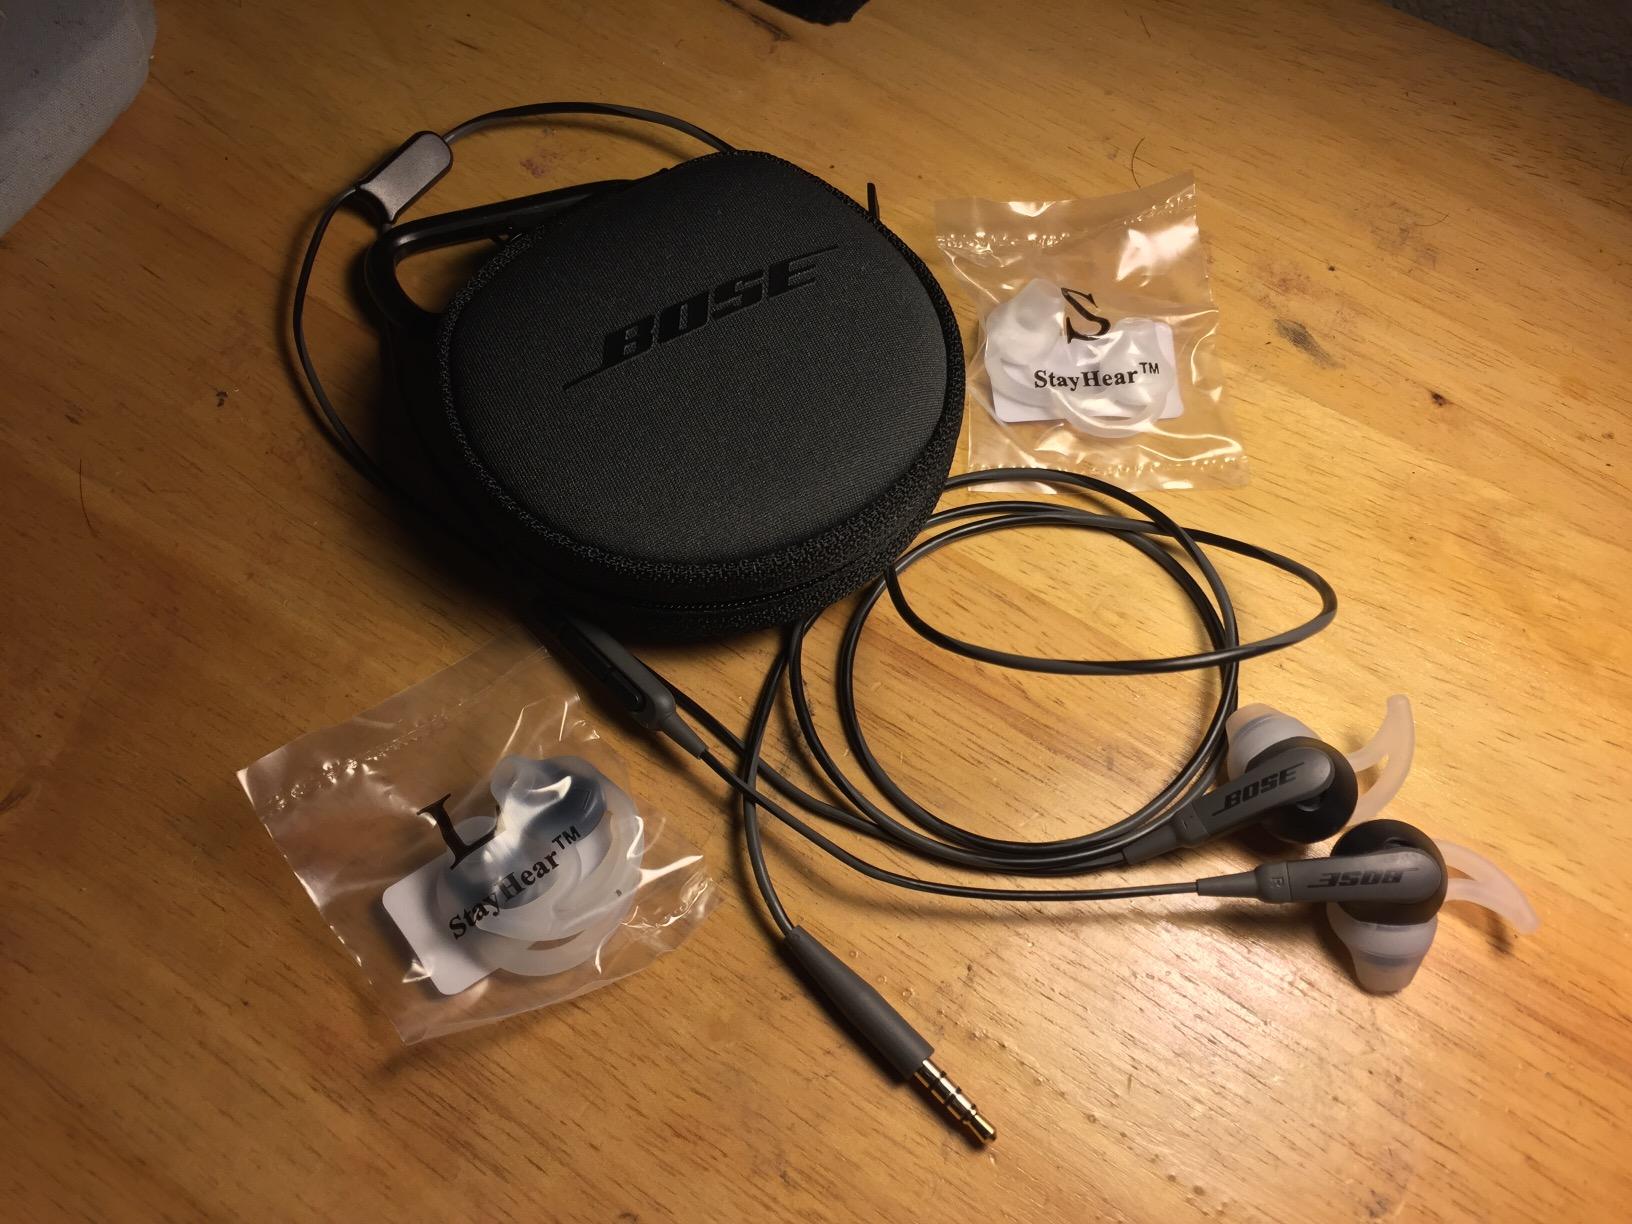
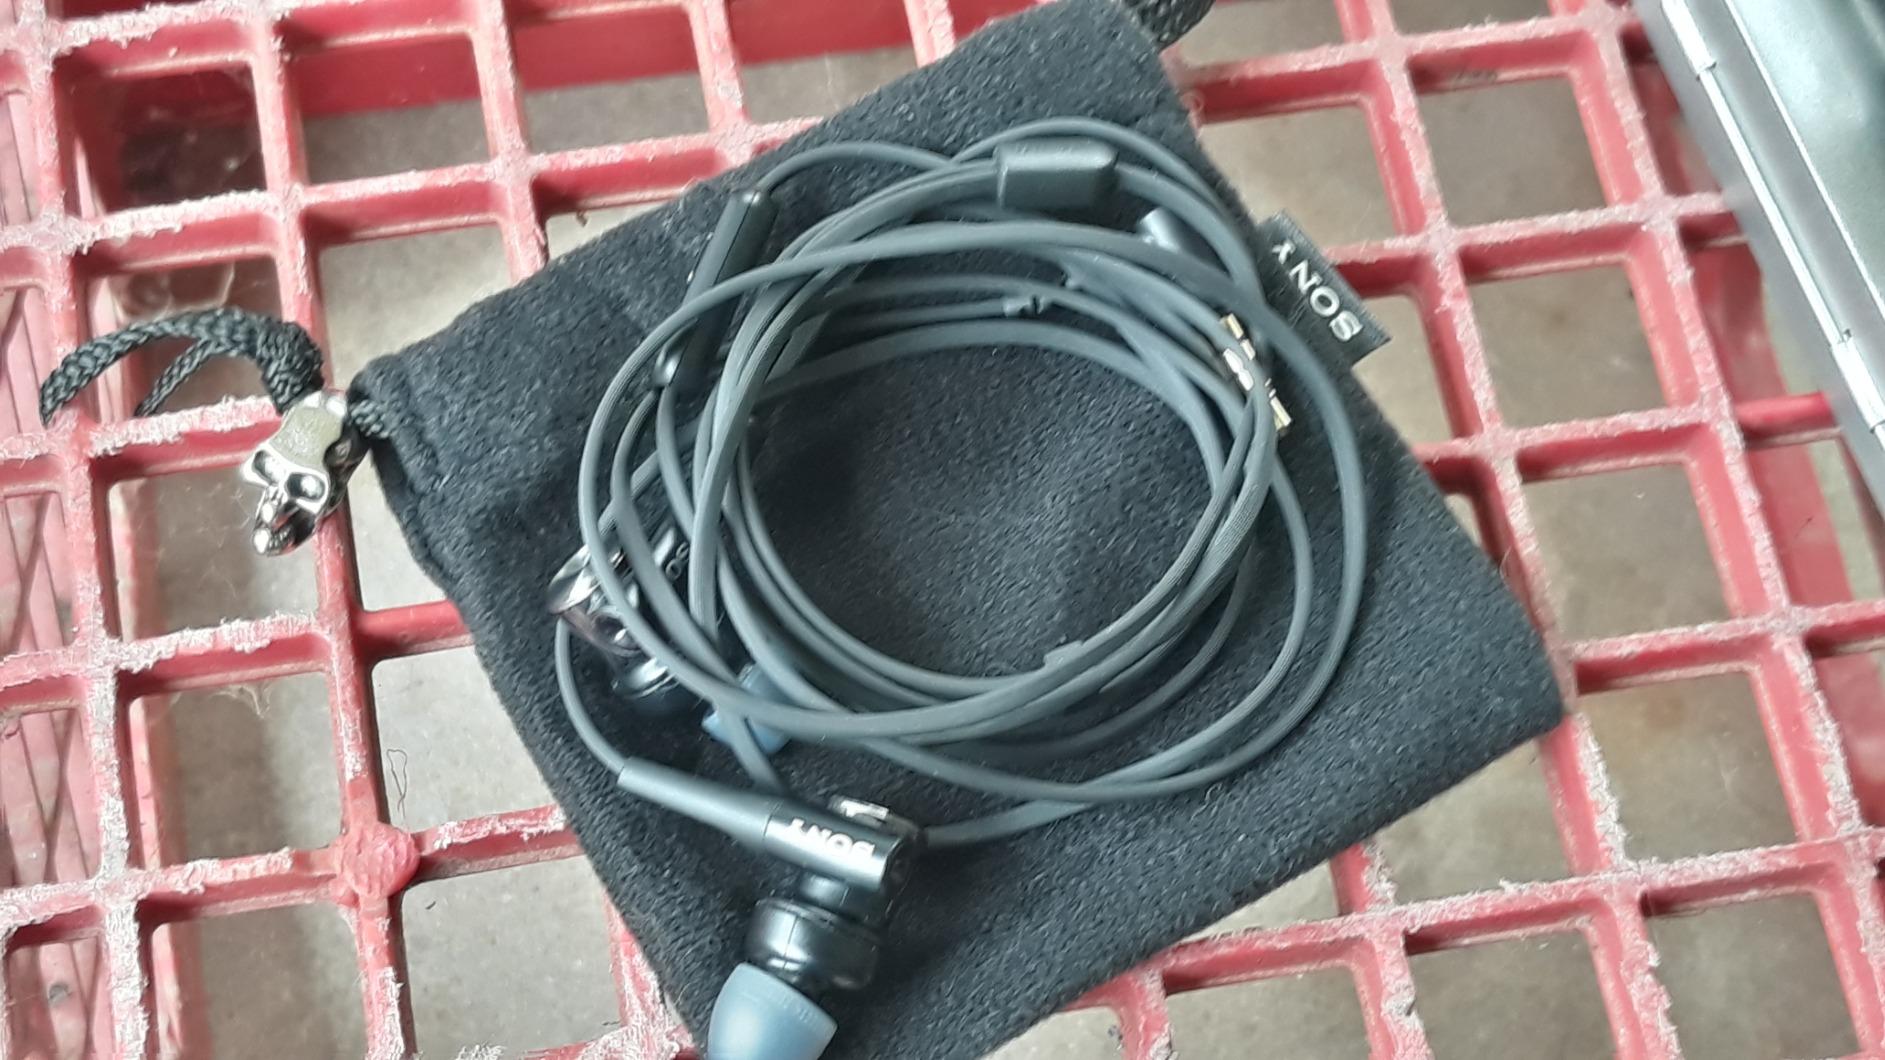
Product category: headphones
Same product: no